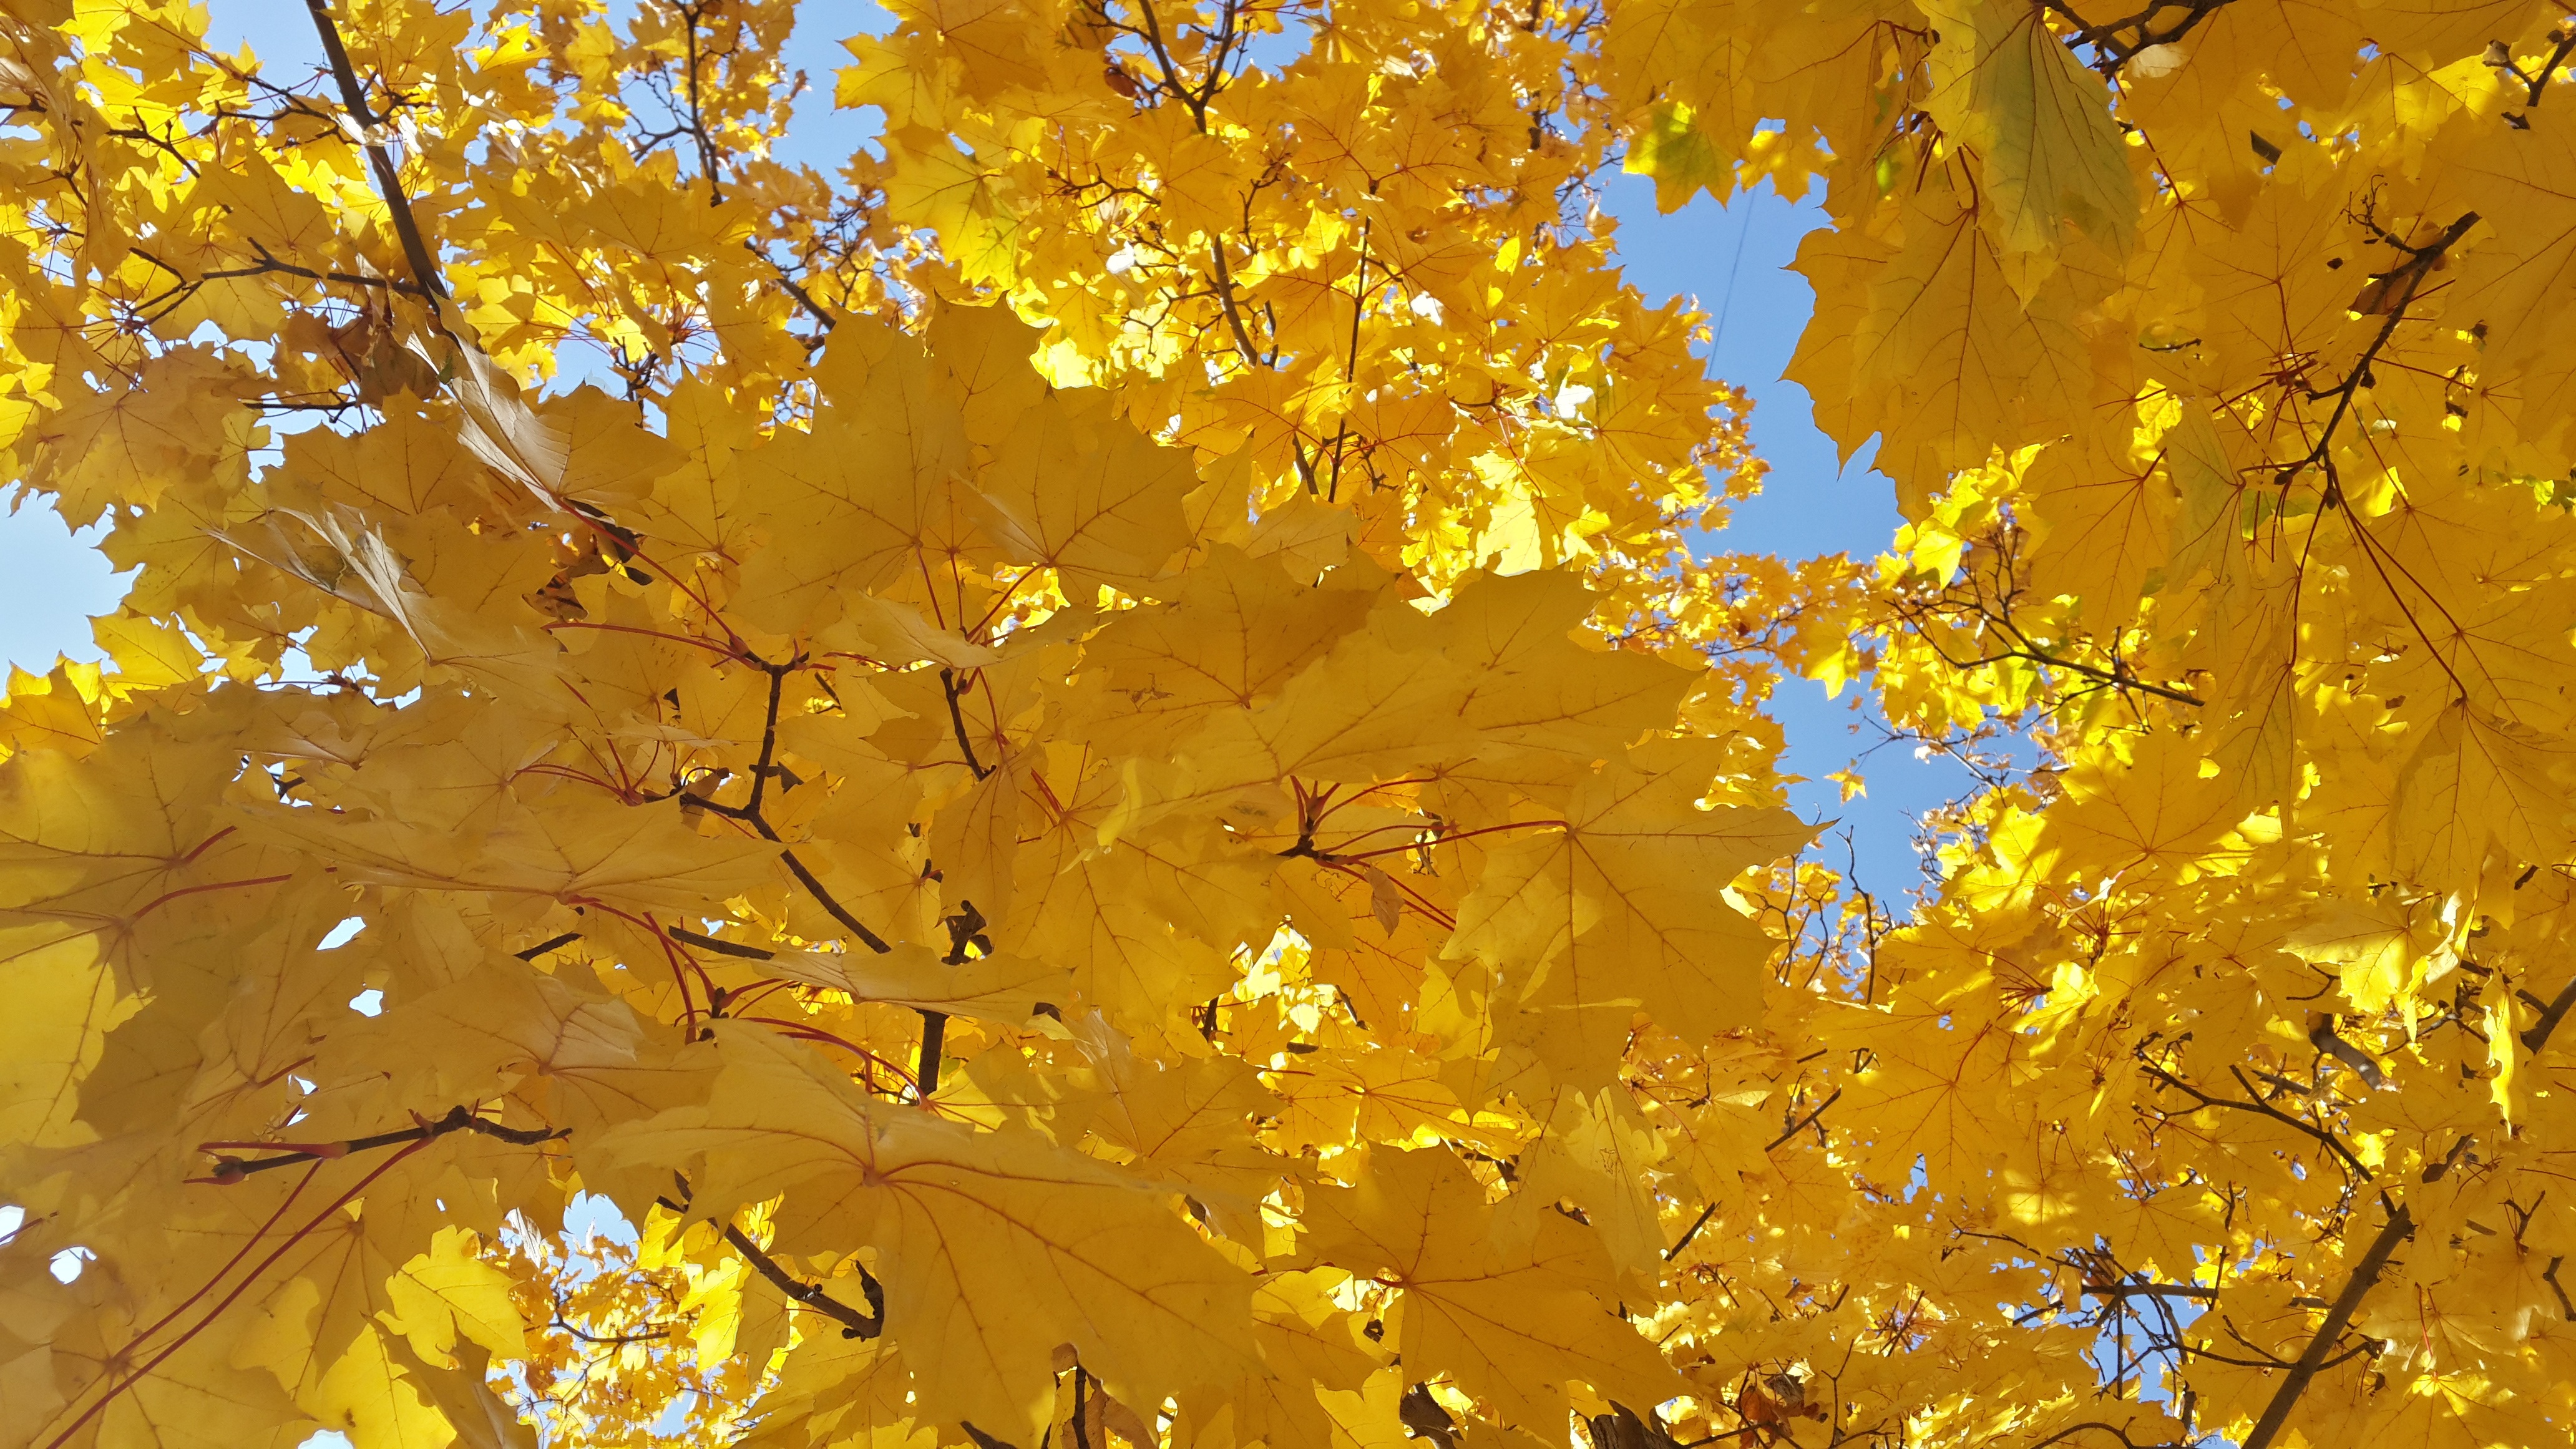
tree, nature, branch, plant, sky, sunlight, leaf, golden, autumn, yellow, closeup, season, maple tree, sheet, deciduous, fall colors, autumn colors, maple leaves, yellow leaves, golden autumn, bright autumn, autumn nature, flowering plant, maidenhair tree, woody plant, land plant